New York State Route 96B

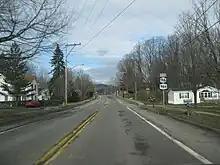
NY 96B (signed with NY 96 Truck) head northbound through Candor

NY 96B remains a two-lane rural roadway after the county line, crossing northwest through Danby, passing by some creek-side residences. After intersecting with the northern terminus of CR 125 (South Danby Road), NY 96B bends towards the north, passing Danby Rural Cemetery. After a stretch of residences, the roadway passes into the hamlet of Danby, intersecting with CR 126 (Bald Hill Road). Continuing northward, CR 127 (West Miller Road) intersects with NY 96B, continuing northward through the town of Danby as Danby Road. After an intersection with CR 128 (Comfort Road), NY 96B enters the town of Ithaca. In Ithaca, NY 96B intersects with the western terminus of CR 179 (East King Road) south of the campus for Ithaca College.